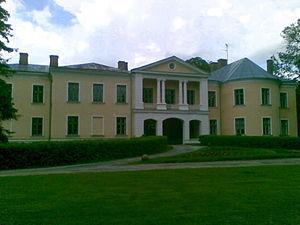
von Kaulbars.]]